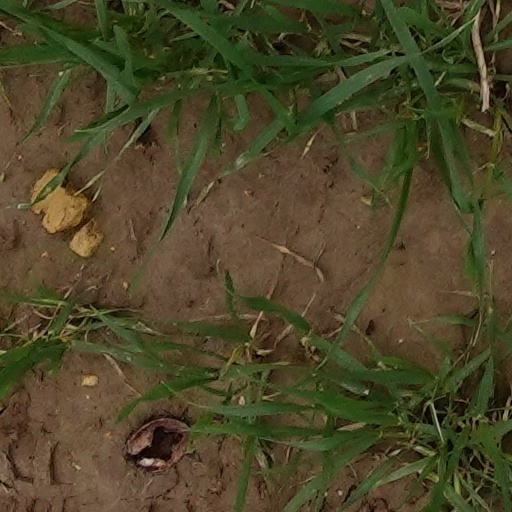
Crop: wheat